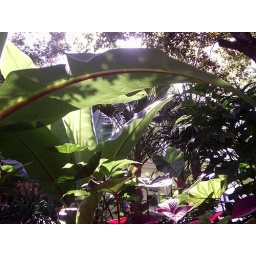
See how the dark red line goes together with the green one in the leaf. It's so beautiful.